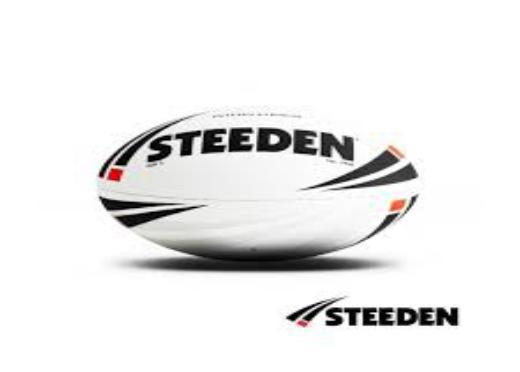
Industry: Sports